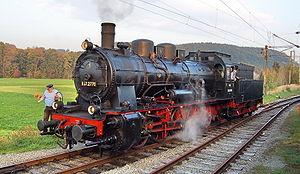
Il s'agit des locomotives acquises par les anciennes compagnies et réformées avant la création de la SNCF le 1ᵉʳ janvier 1938.